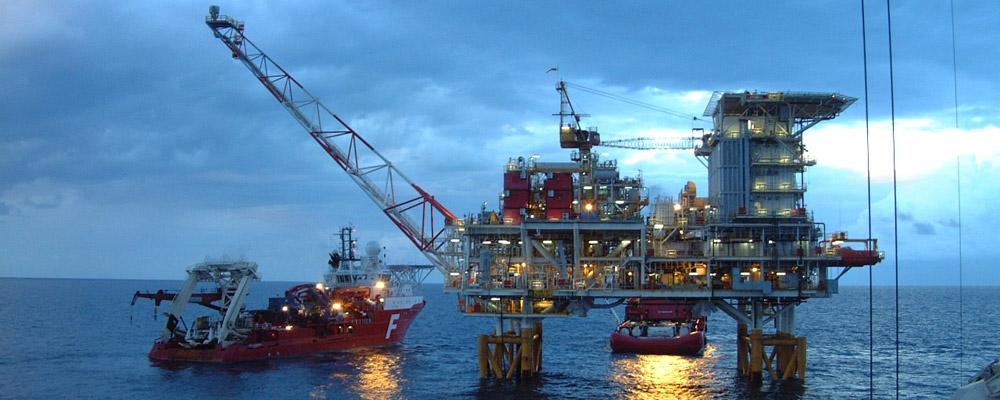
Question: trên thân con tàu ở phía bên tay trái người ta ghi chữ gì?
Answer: chữ f